Royal Brighton Yacht Club

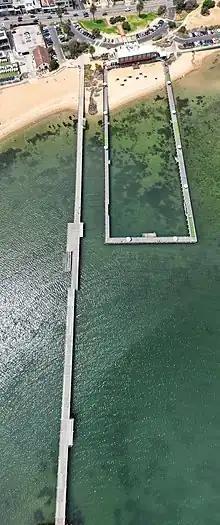
Vertical aerial panorama of Middle Brighton Pier.and the Brighton Baths from above. February 2023.

Keenly competitive, those early members enjoyed spirited Club racing and soon turned to inter-club and inter-colonial competition. At the second inter-club regatta in 1878, thirty-four entries from four clubs vied for prize money in excess of £70. The regatta was a great success, attracting spectators from all parts of the city, and was to establish the Club’s reputation of excellence in race management that continues today. Then, as now, the Club’s facilities had constantly to be expanded, upgraded, rebuilt and refurbished. The pier was first extended in 1904, and a slipway built in 1907. The clubhouse required enlargement in that year also, perhaps to provide elbowroom necessitated by the newly obtained liquor licence!